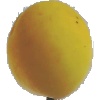
Label: Peach 2